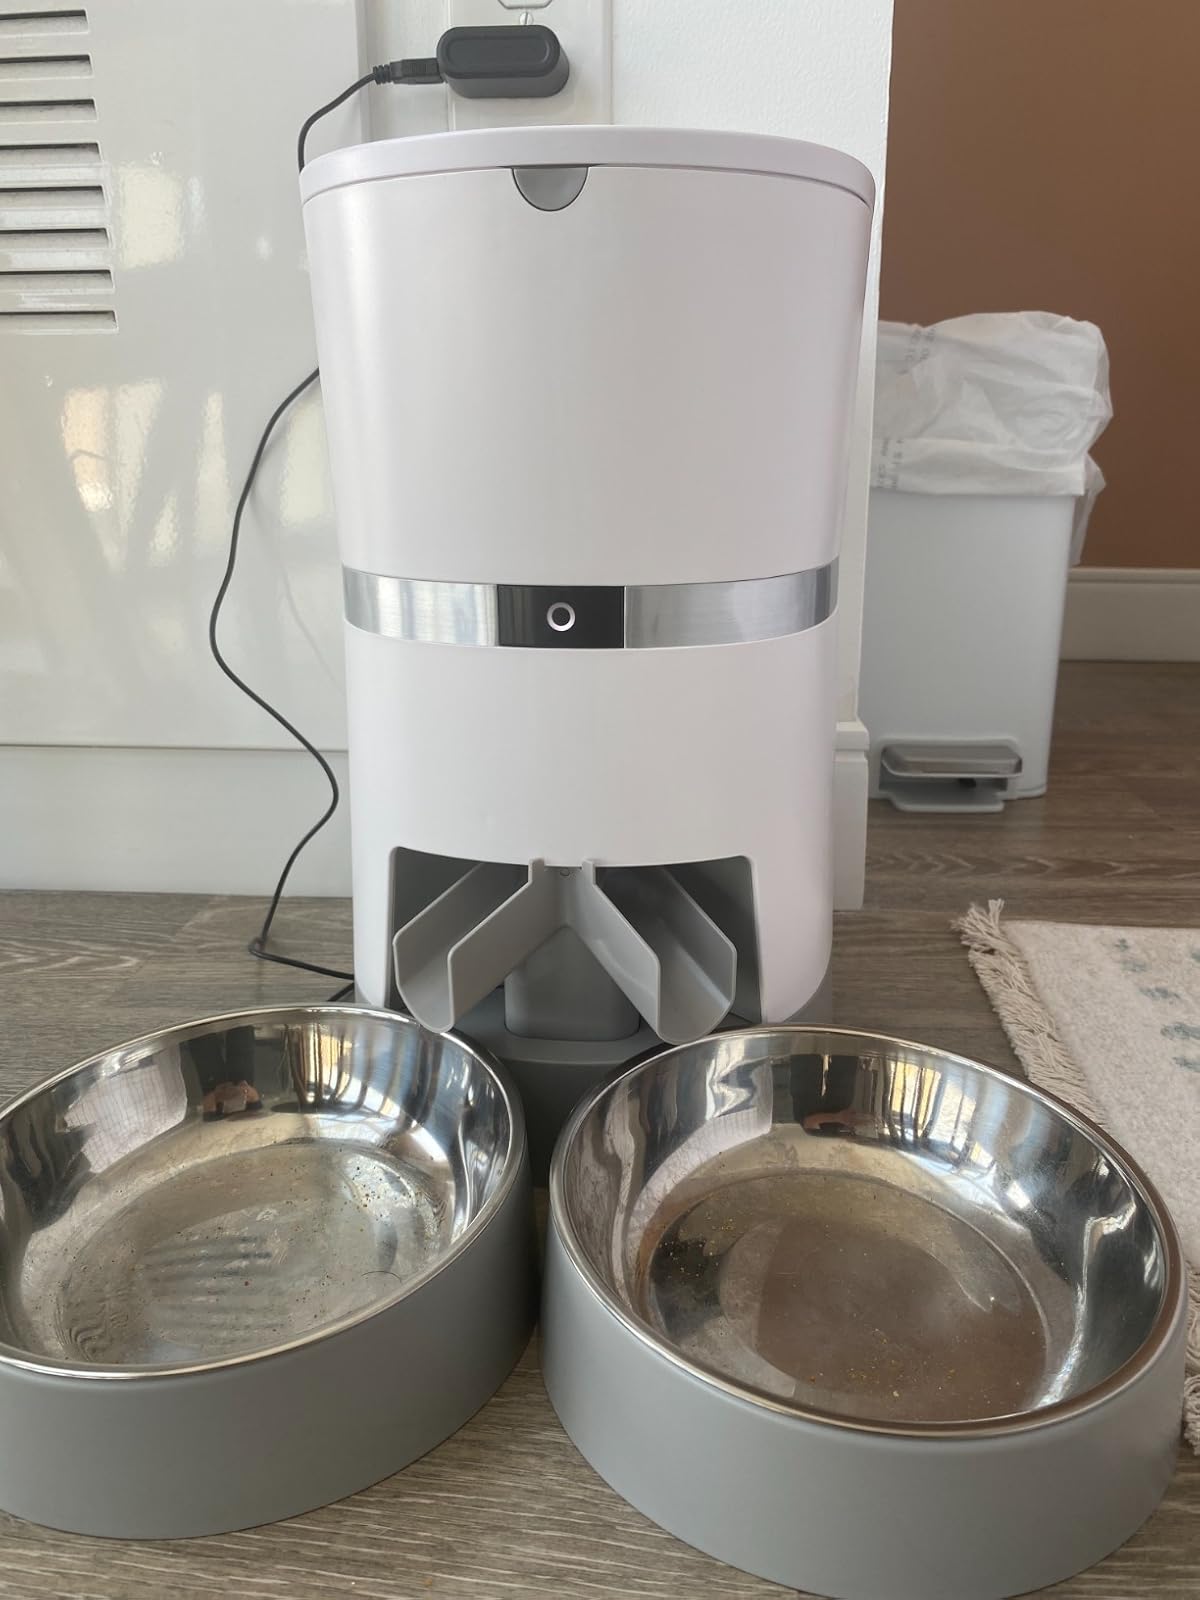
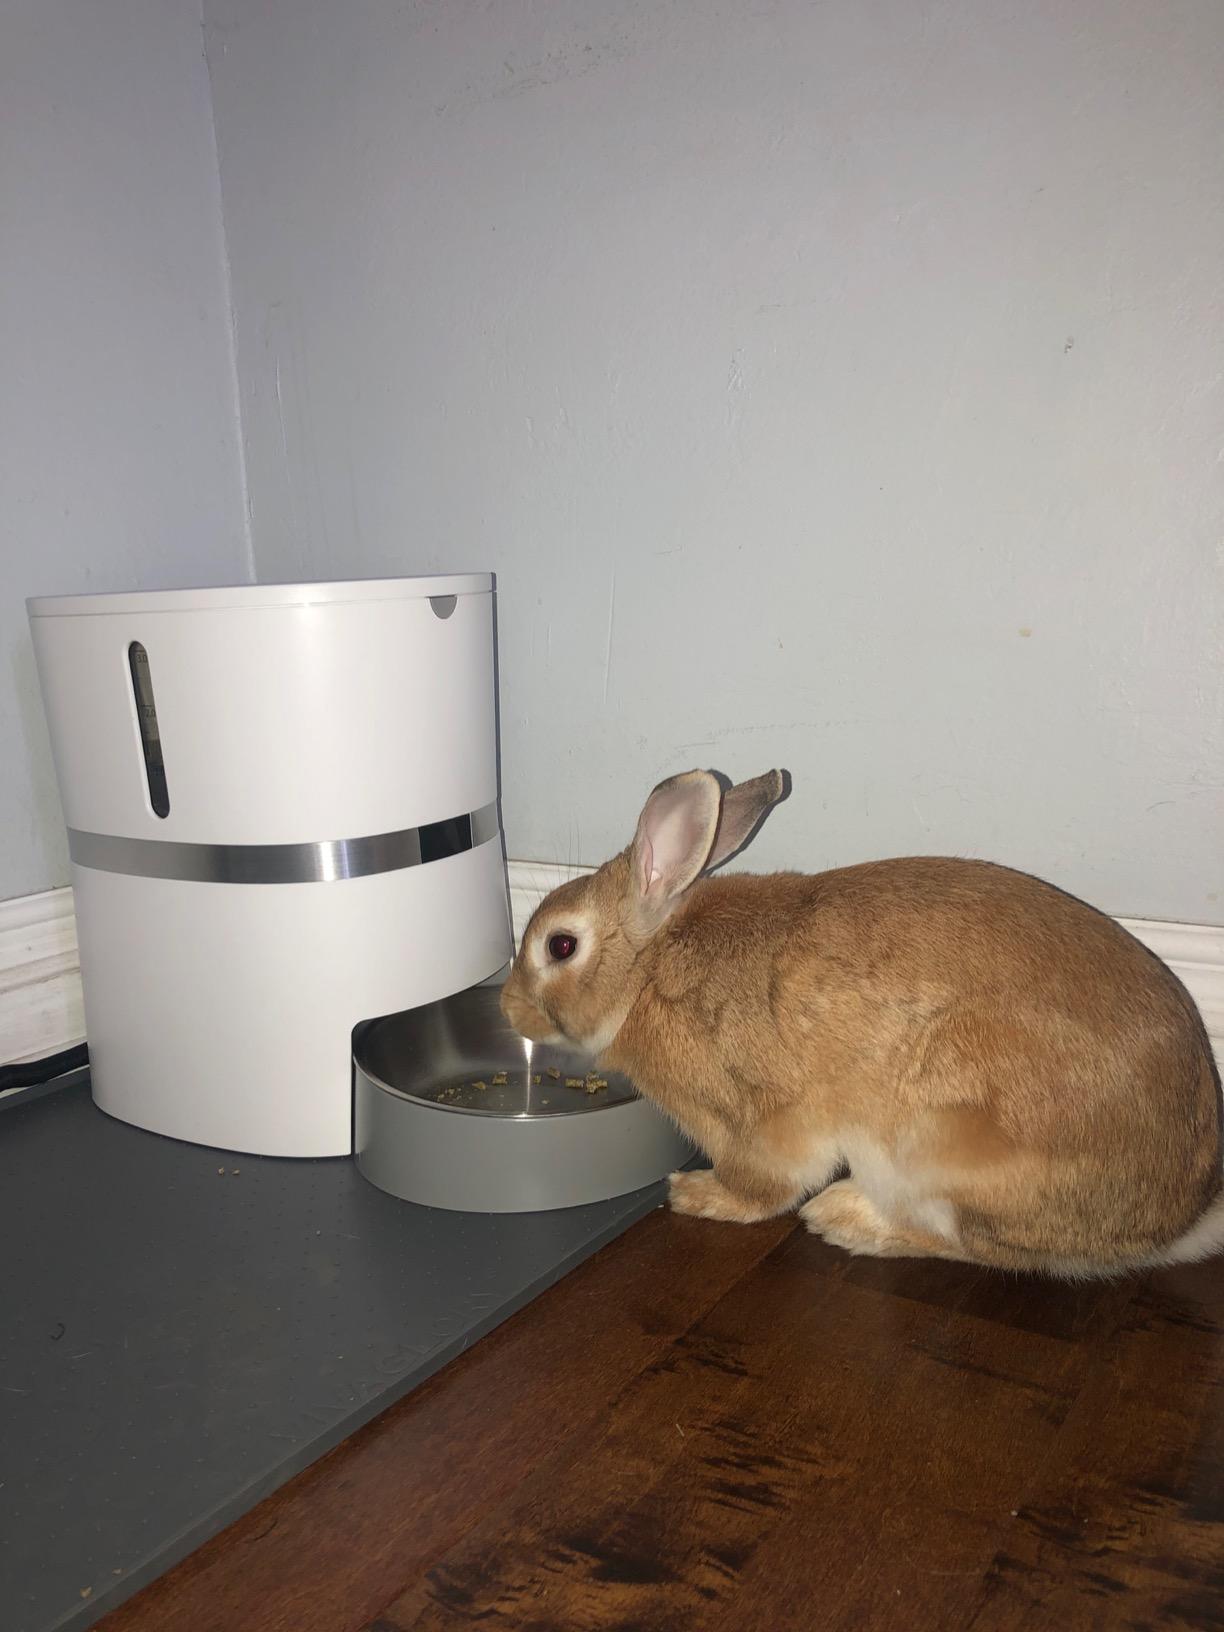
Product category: items_feeder
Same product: no